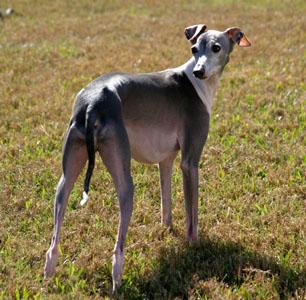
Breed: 238-n000099-Italian_greyhound